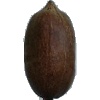
Label: nut_pecan